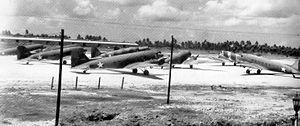
L'histoire de Panama durant la Seconde Guerre mondiale commence en 1939. En raison du canal de Panama, contrôlé par les États-Unis, coupant le pays en deux, le Panama était d'une importance stratégique majeure pour l'effort de guerre des Alliés, ainsi que l'emplacement stratégique le plus important en Amérique latine pendant la Seconde Guerre mondiale. Le canal était un lien essentiel entre les océans Atlantique et Pacifique qui était vital à la fois pour le commerce et la défense de l'hémisphère occidental. Par conséquent, la défense de la zone du canal était le principal souci des États-Unis sur le théâtre américain. Panama ne reçut jamais l'aide du prêt-bail, mais en retour de droits à construire des infrastructures militaires sur le territoire panaméen, les États-Unis s’engagèrent dans des projets de travaux publics à grande échelle, qui participèrent beaucoup à moderniser le pays et à stimuler l'économie.